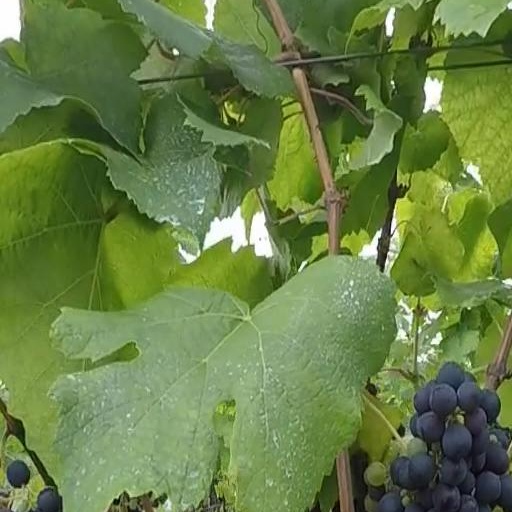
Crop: grape